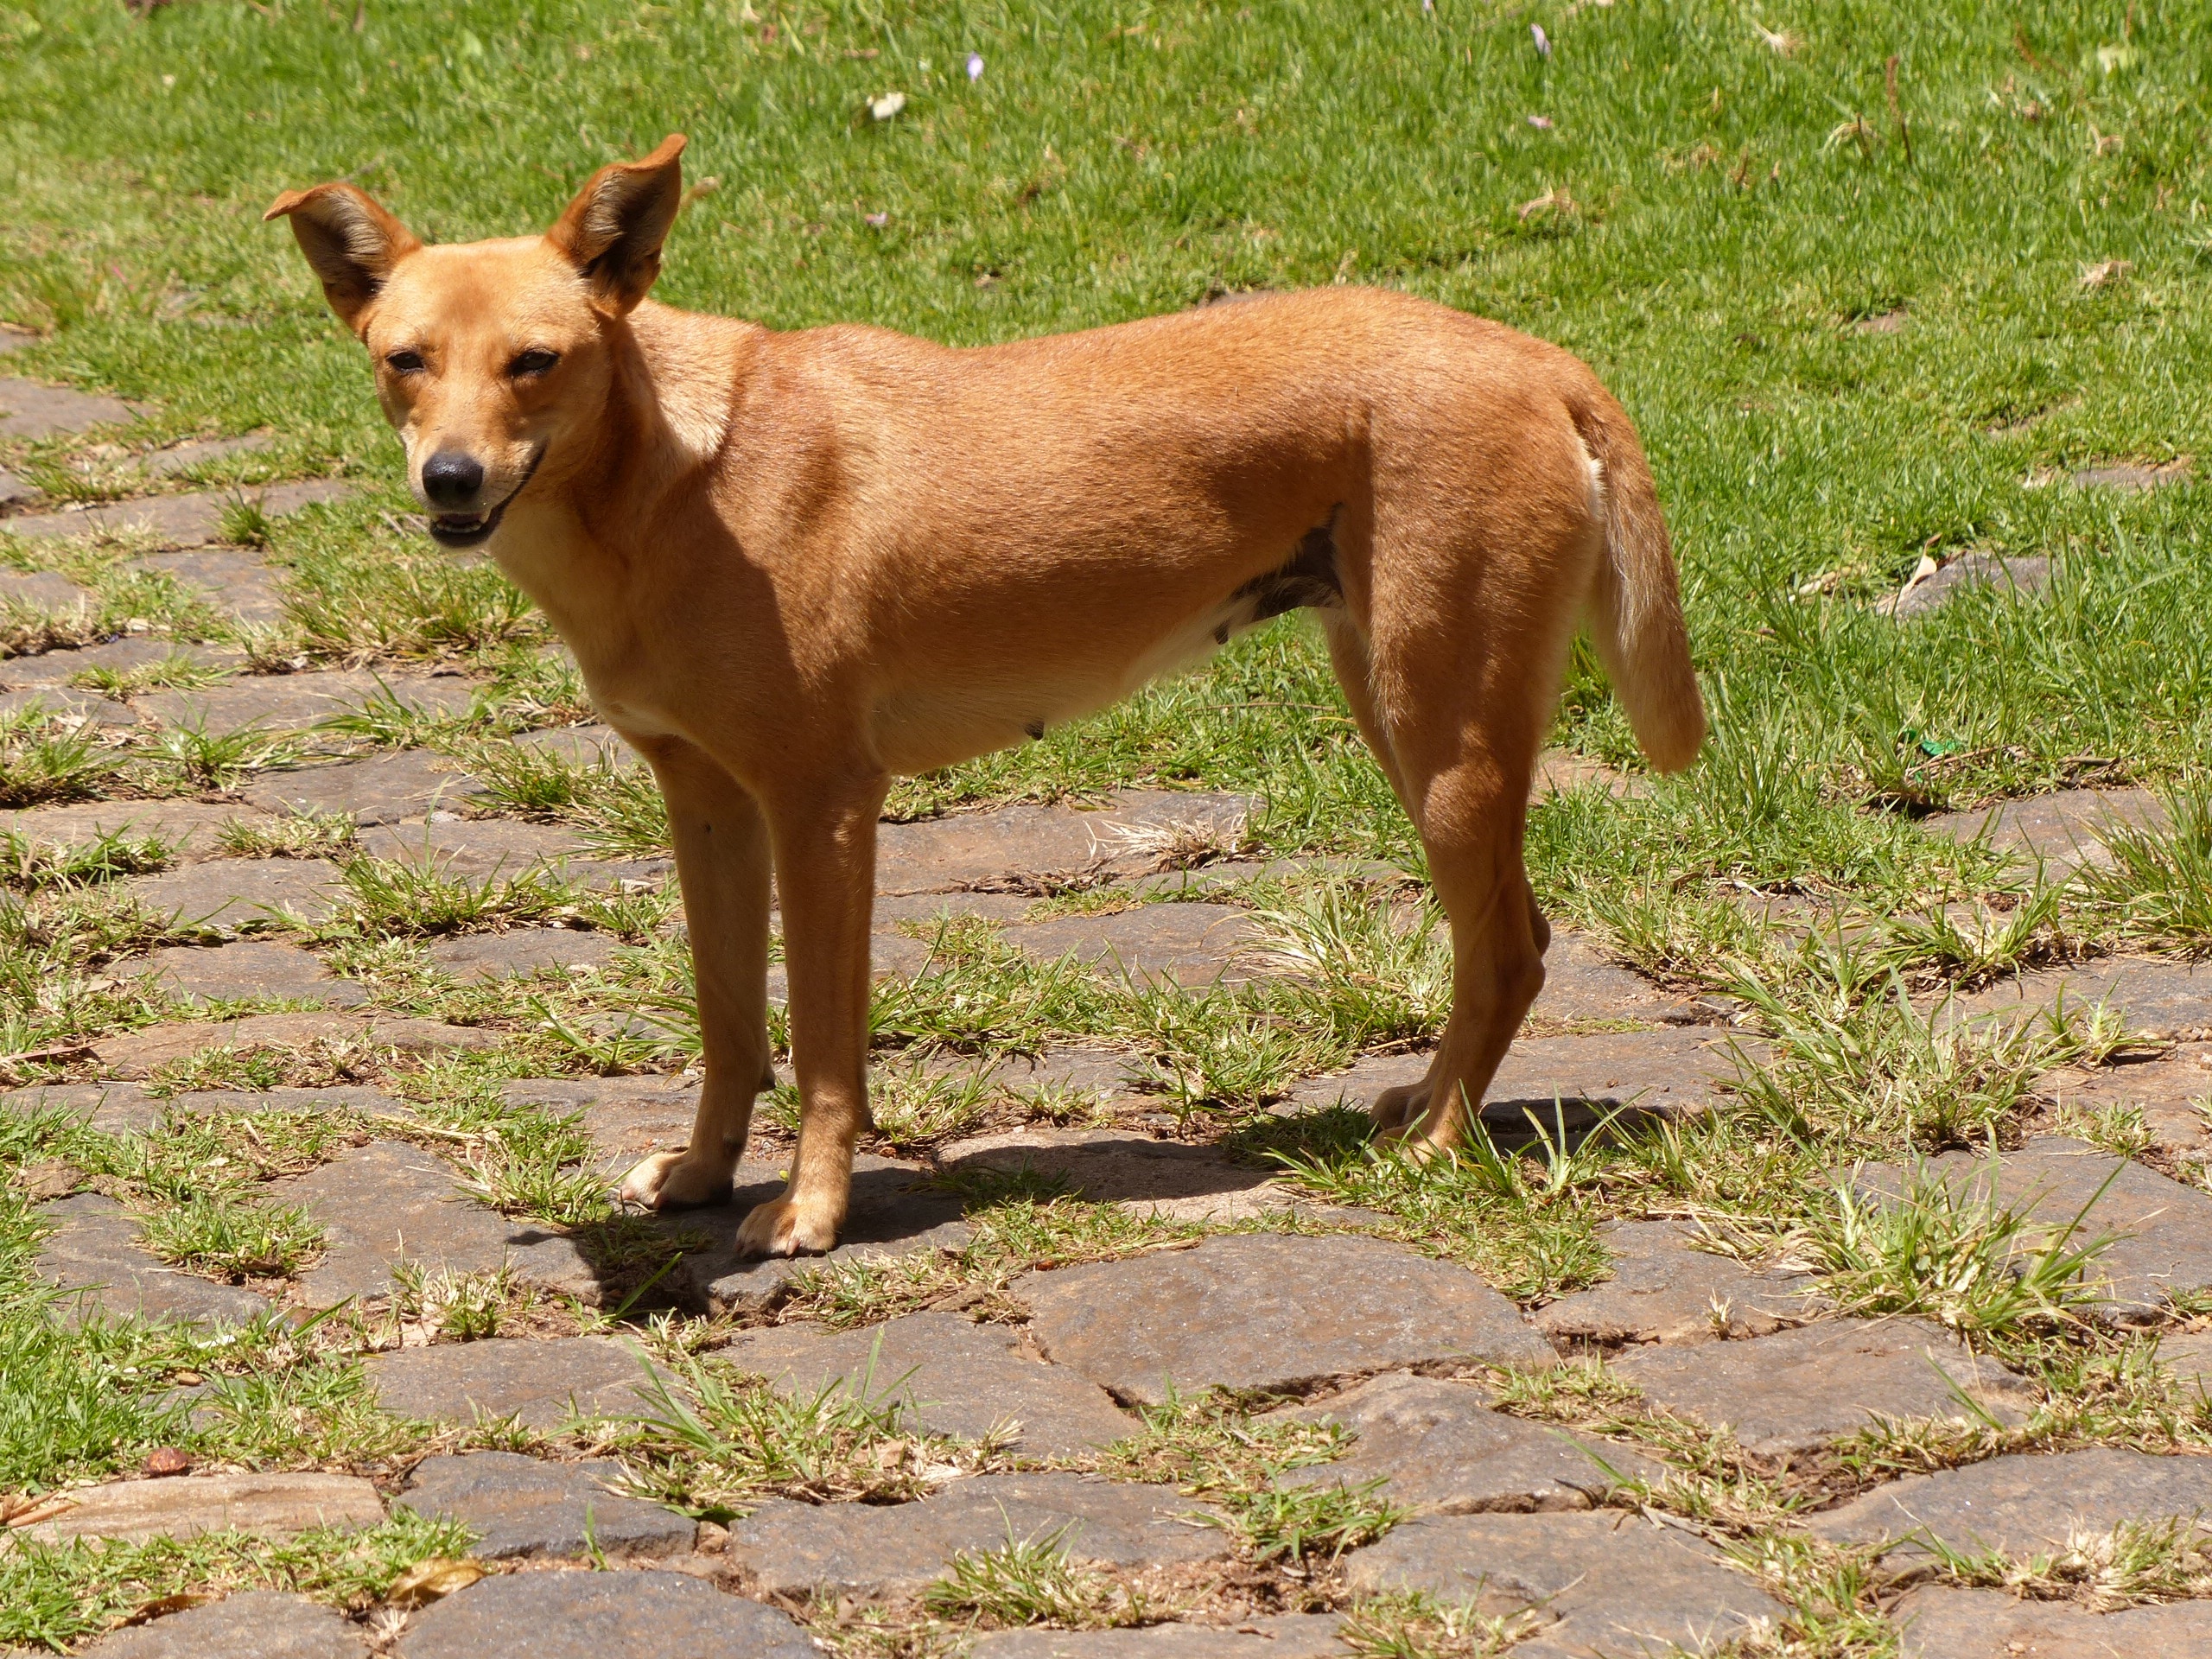
dog, canine, pet, brown, mammal, hound, sunny, sports, vertebrate, dog breed, podenco canario, dingo, street dog, dog like mammal, carnivoran, animal sports, dog sports, sighthound, cirneco dell etna